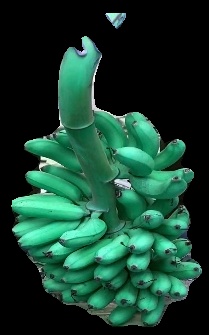
Variety: rasbale
Grade: grade1